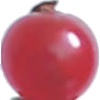
Label: redcurrant